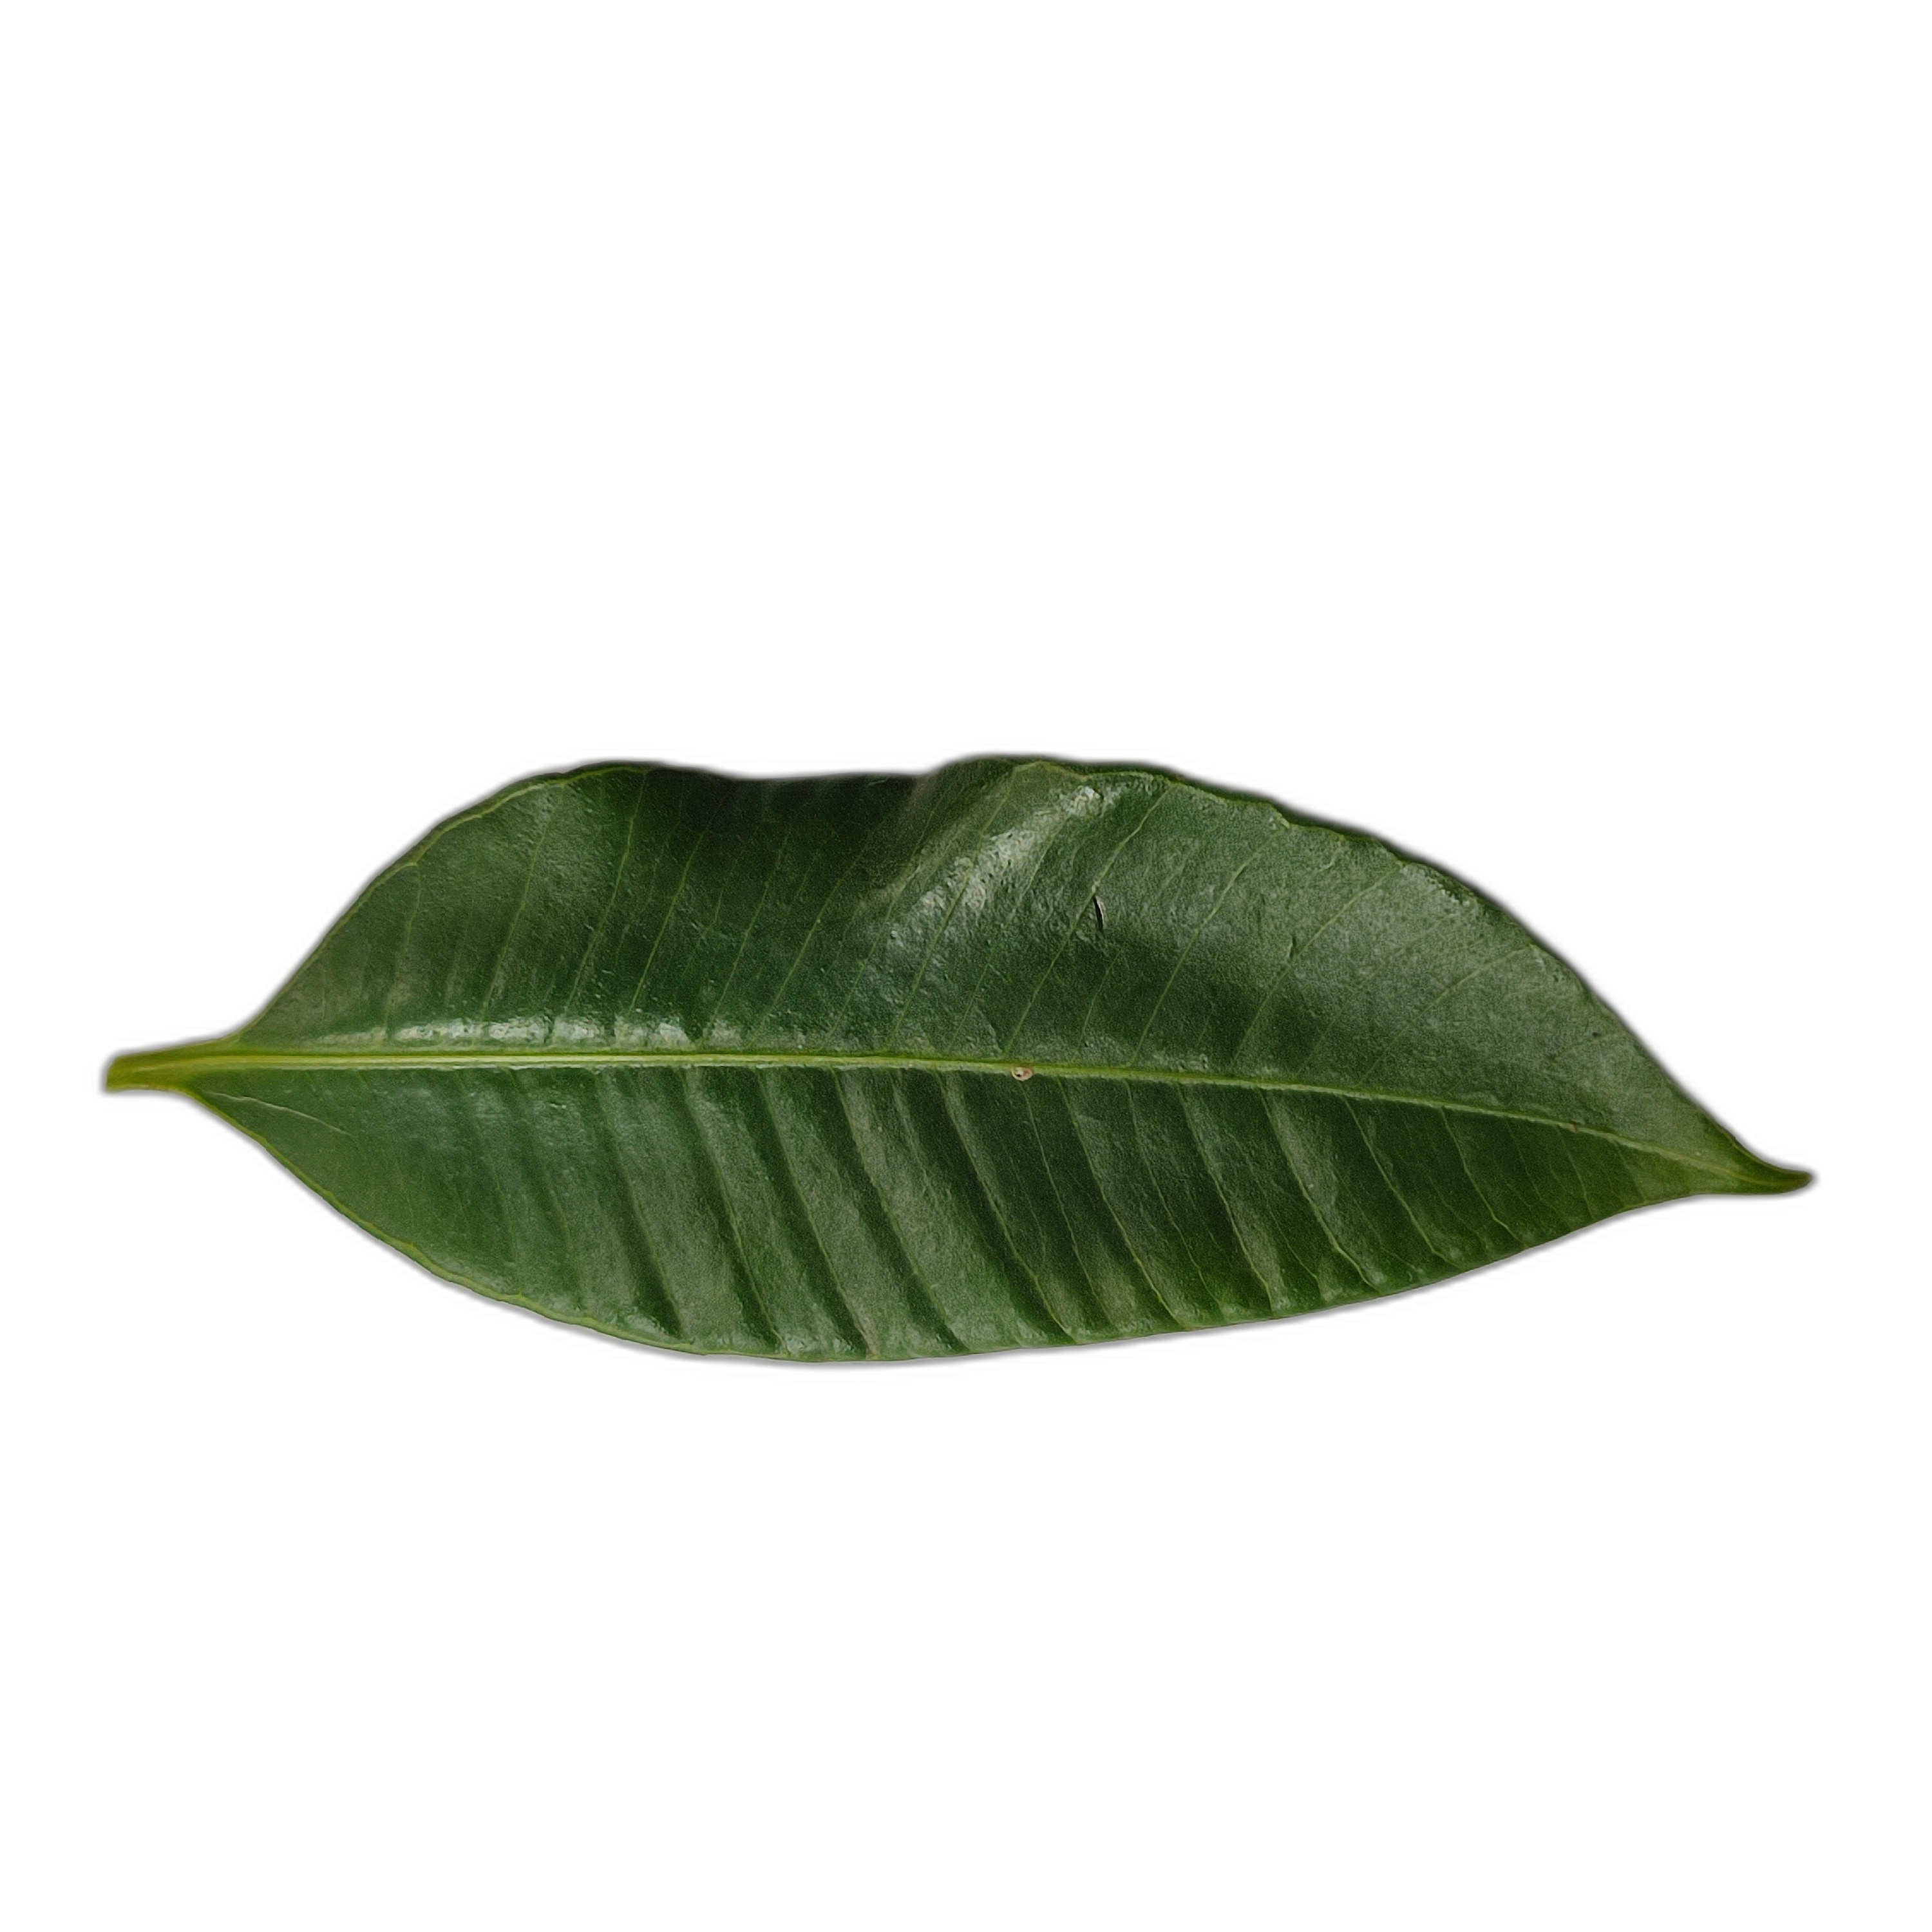
Label: healthy